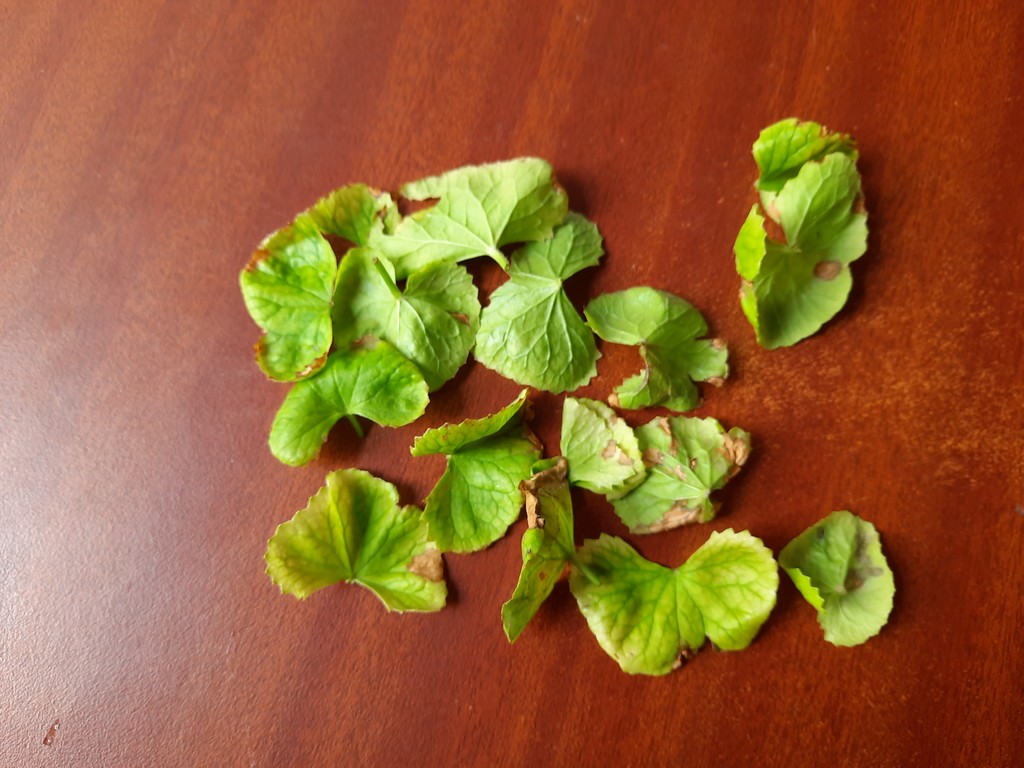
Label: Unhealthy